Lauren Newton

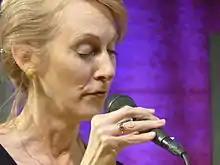
Lauren Newton performs at the Loft in Cologne, Germany, in 2015.

Lauren Amber Newton (born 16 November 1952) is an avant-garde jazz and contemporary classical singer and founding member of the Vienna Art Orchestra.